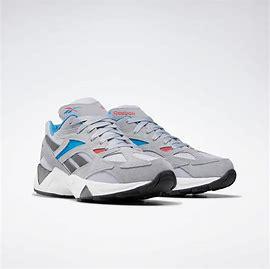
Brand: Reebok
Model: Aztrek 96